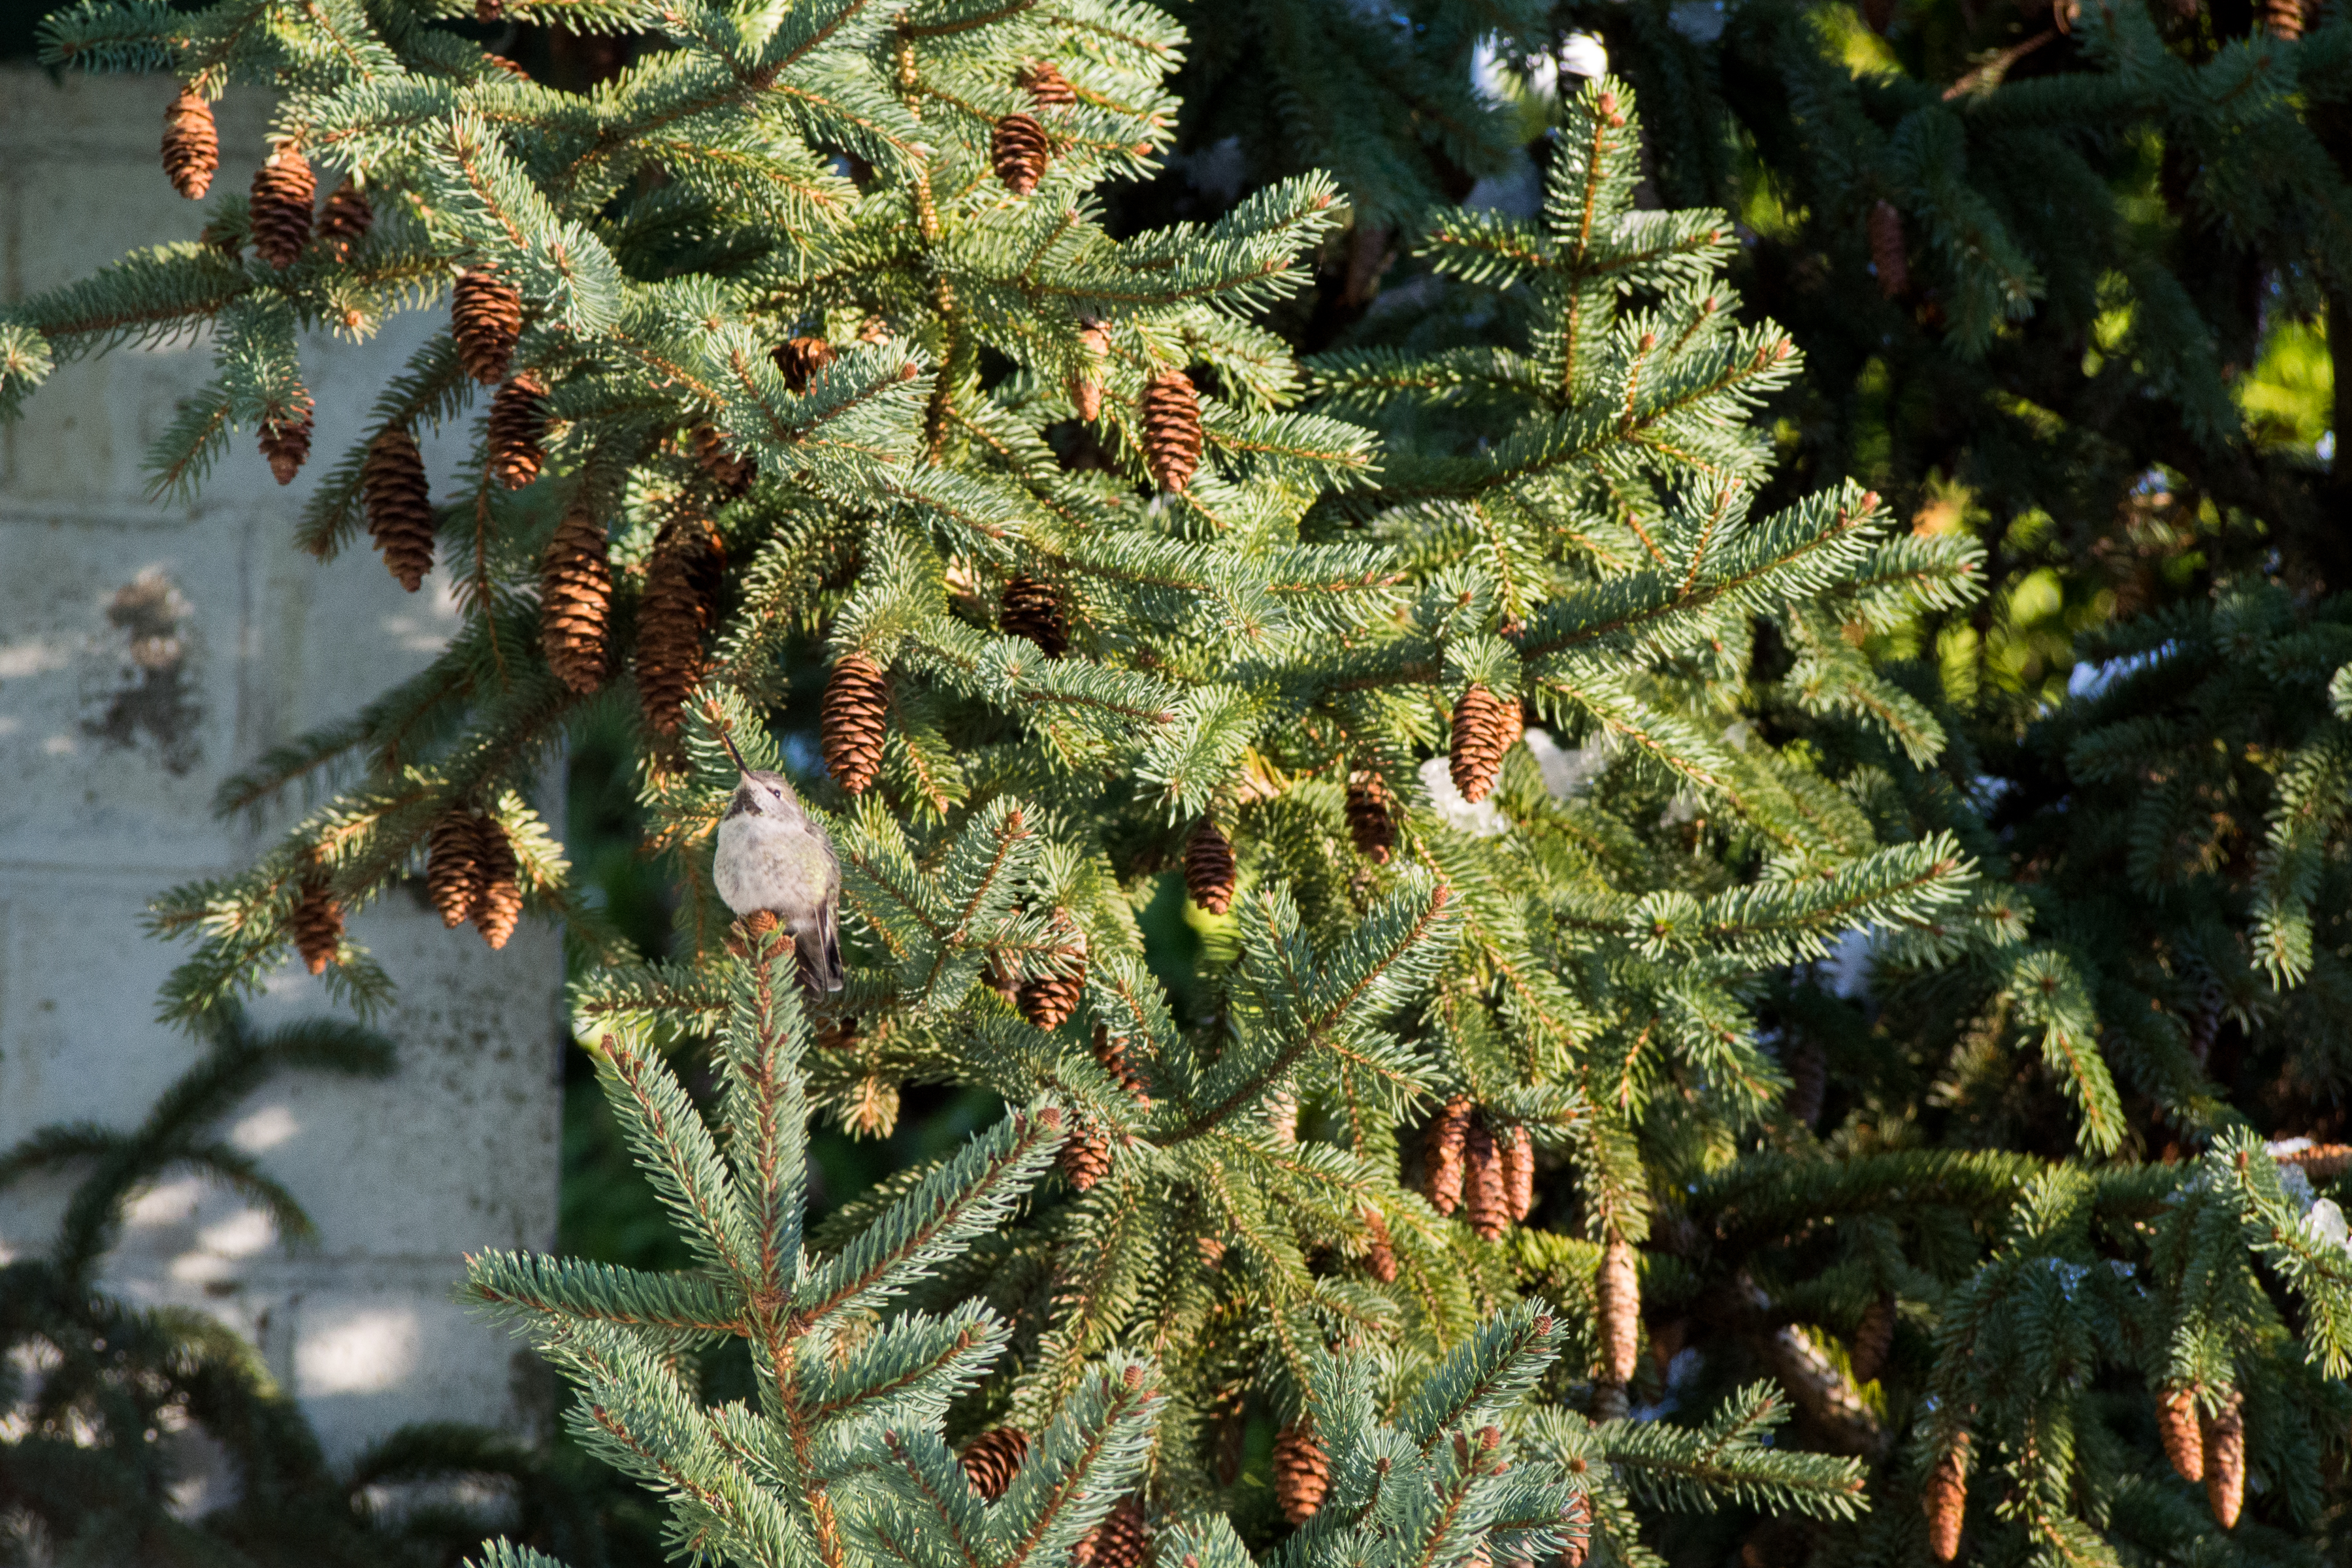
tree, branch, plant, flower, evergreen, hummingbird, botany, fir, christmas tree, conifer, spruce, shrub, branches, pinetree, beijaflor, colibr, pinecones, woody plant, land plant